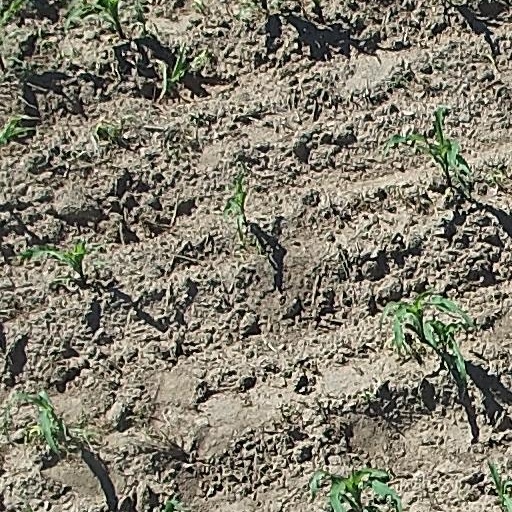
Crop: maize; corn